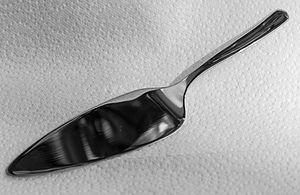
Pelle à tarte Italiano: Paletta per torte